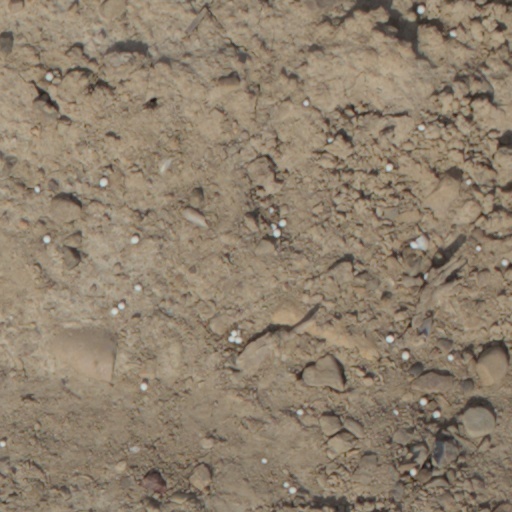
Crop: wheat